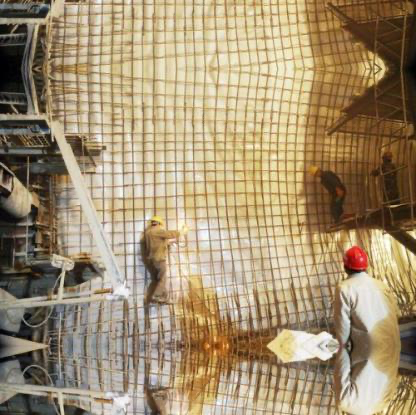
Objects in the image:
label: helmet
label: helmet
label: helmet
label: helmet